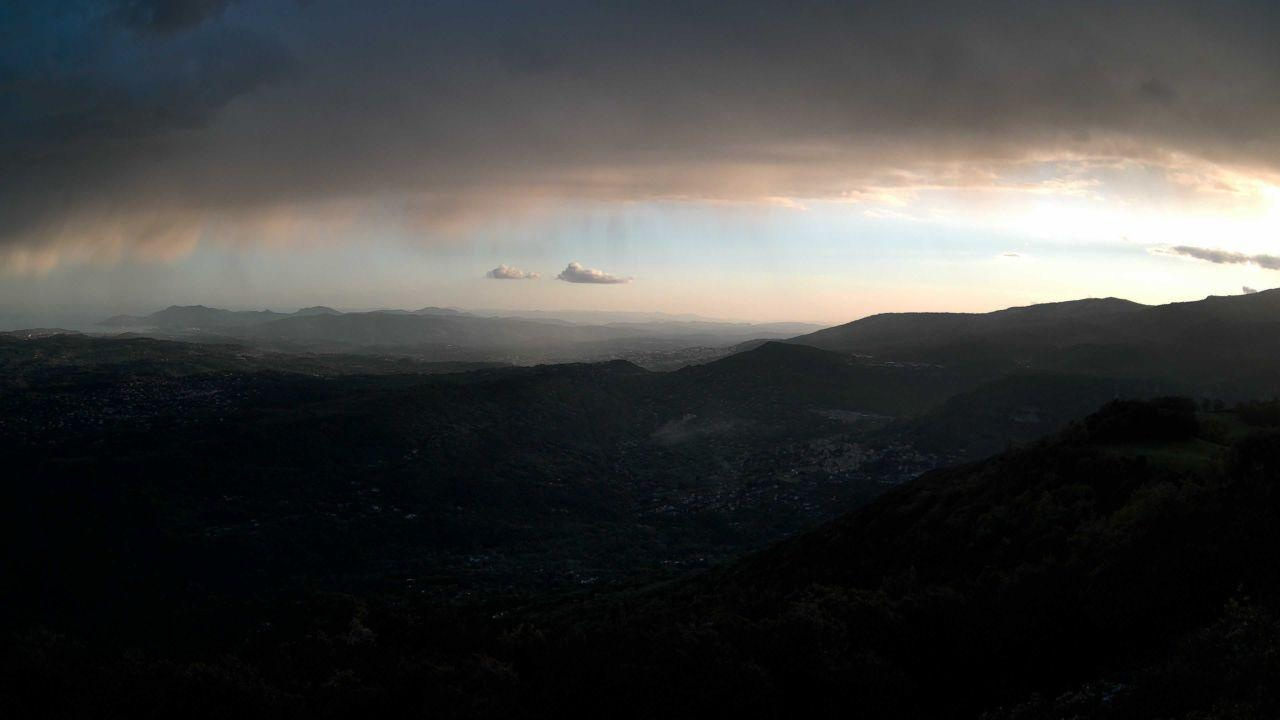
Fire: no
Smoke: no